La Neuville-sur-Ressons

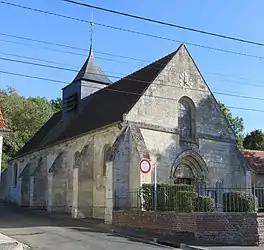
The church in La Neuville-sur-Ressons

La Neuville-sur-Ressons (literally "La Neuville on Ressons") is a commune in the Oise department in northern France.